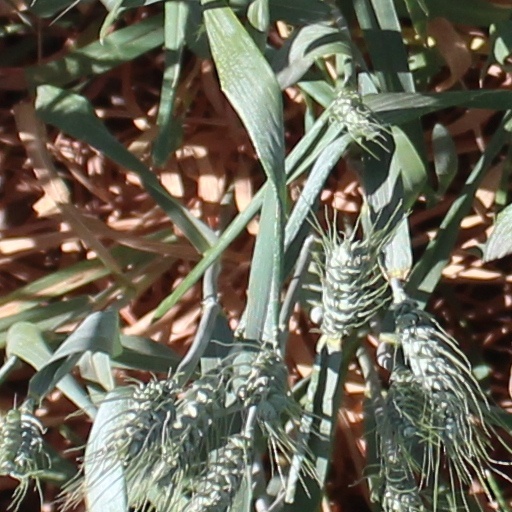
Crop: wheat